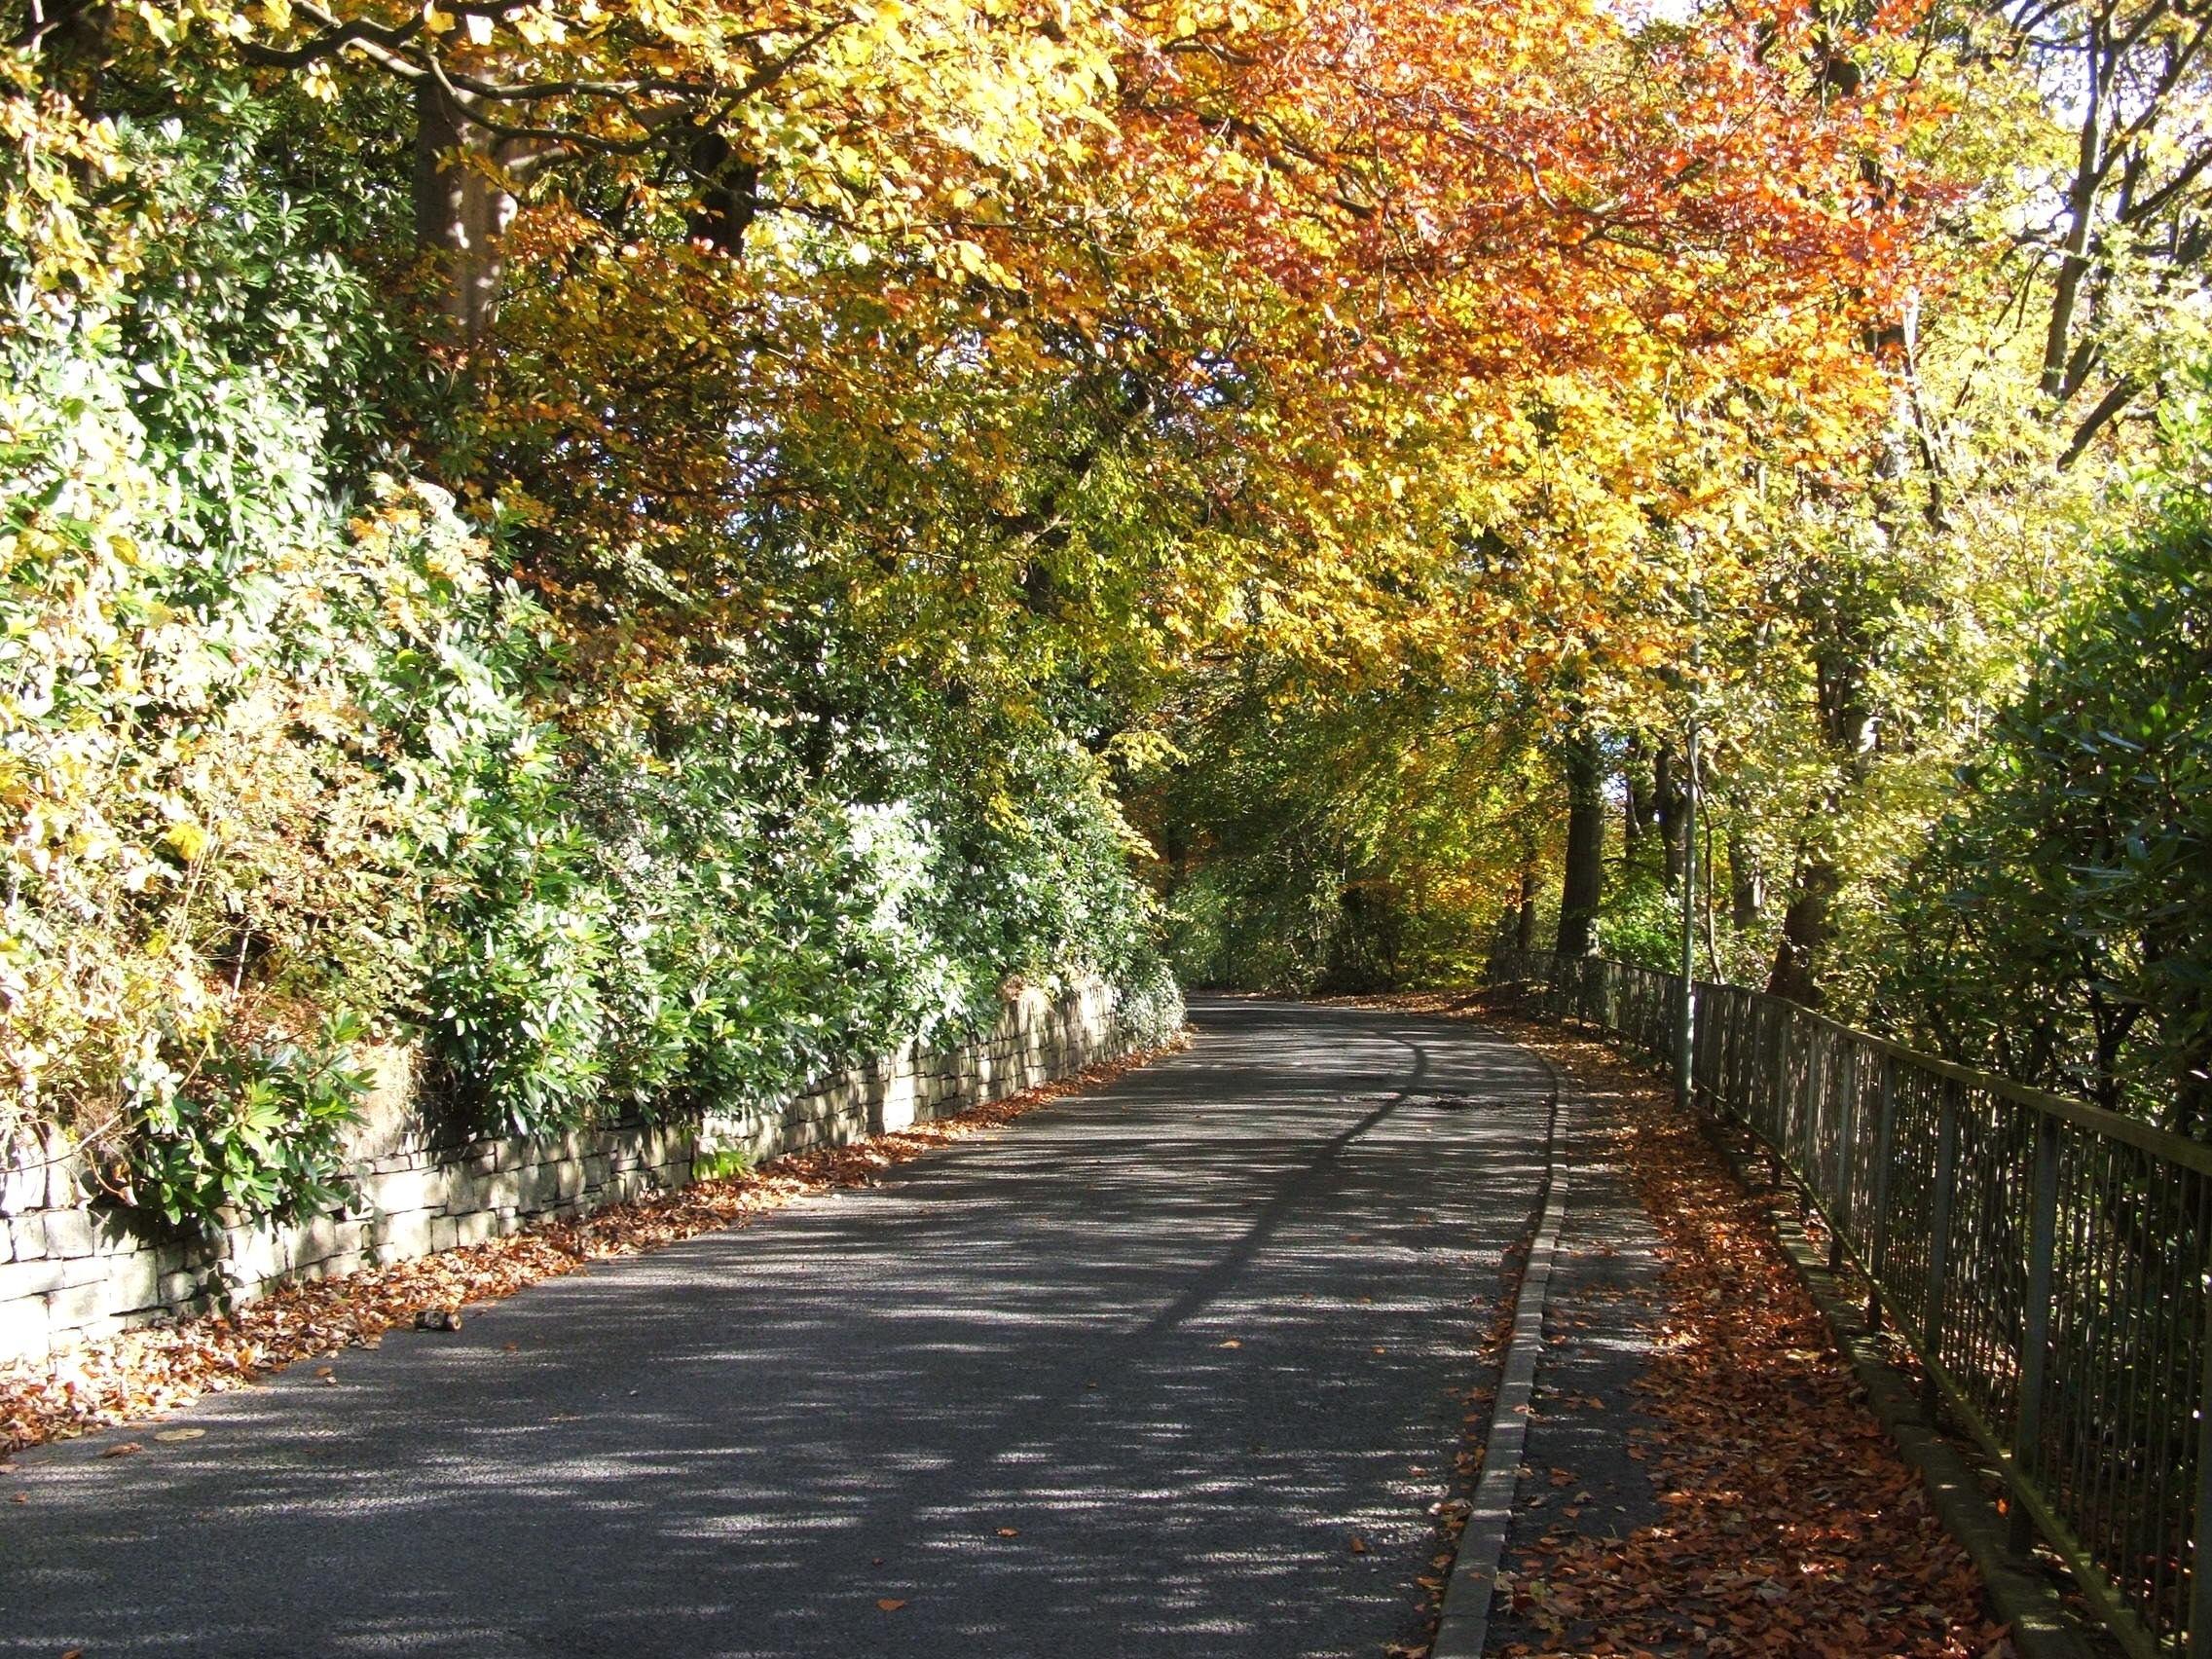
landscape, tree, plant, road, trail, sunlight, leaf, fall, flower, orange, autumn, botany, garden, season, trees, shrub, woodland, woody plant